Pel's fishing owl

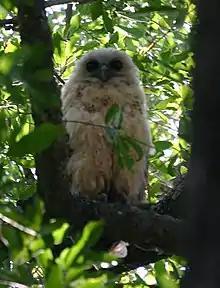
A young bird near fledging age in Botswana

Pel's fishing owls nest during the dry season, which has the benefit of lower, clearer water, thus more easily detectable fish. They are monogamous and territorial, claiming a stretch of river or lakeshore for themselves. All activity in the species occurs within striking distance of water. Territories are claimed by hooting at the start of the breeding season. When prey selection is good, populations can be quite dense. At such bountiful times, territories are often quite small with the central activity of breeding pairs sometimes occurring within of each other. In Botswana, 23 territories were found along 60 km of river, and in Kruger National Park, up to eight pairs can be found in an 18 km stretch of the Levubu River.